Os Lusíadas

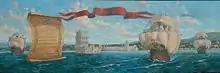
Os Lusiadas – Canto IV – 87

Following this incident, the poem narrates the maritime journey to India—an aim that Dom João II did not accomplish during his lifetime, but would come true with Dom Manuel, to whom the rivers Indus and Ganges appeared in dreams foretelling the future glories of the Orient. This canto ends with the sailing of the Armada, the sailors in which are surprised by the prophetically pessimistic words of an old man who was on the beach among the crowd. This is the episode of the Old Man of the Restelo.